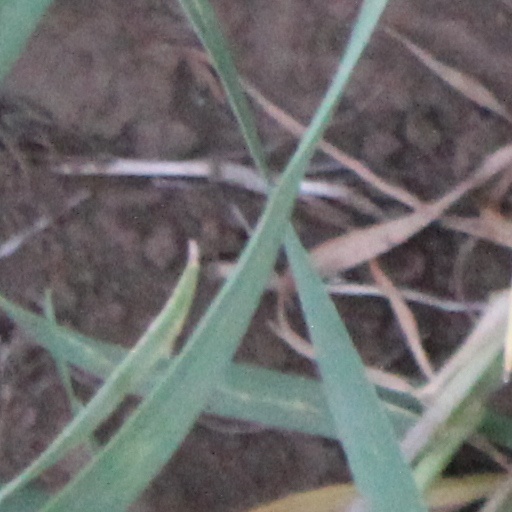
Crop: wheat